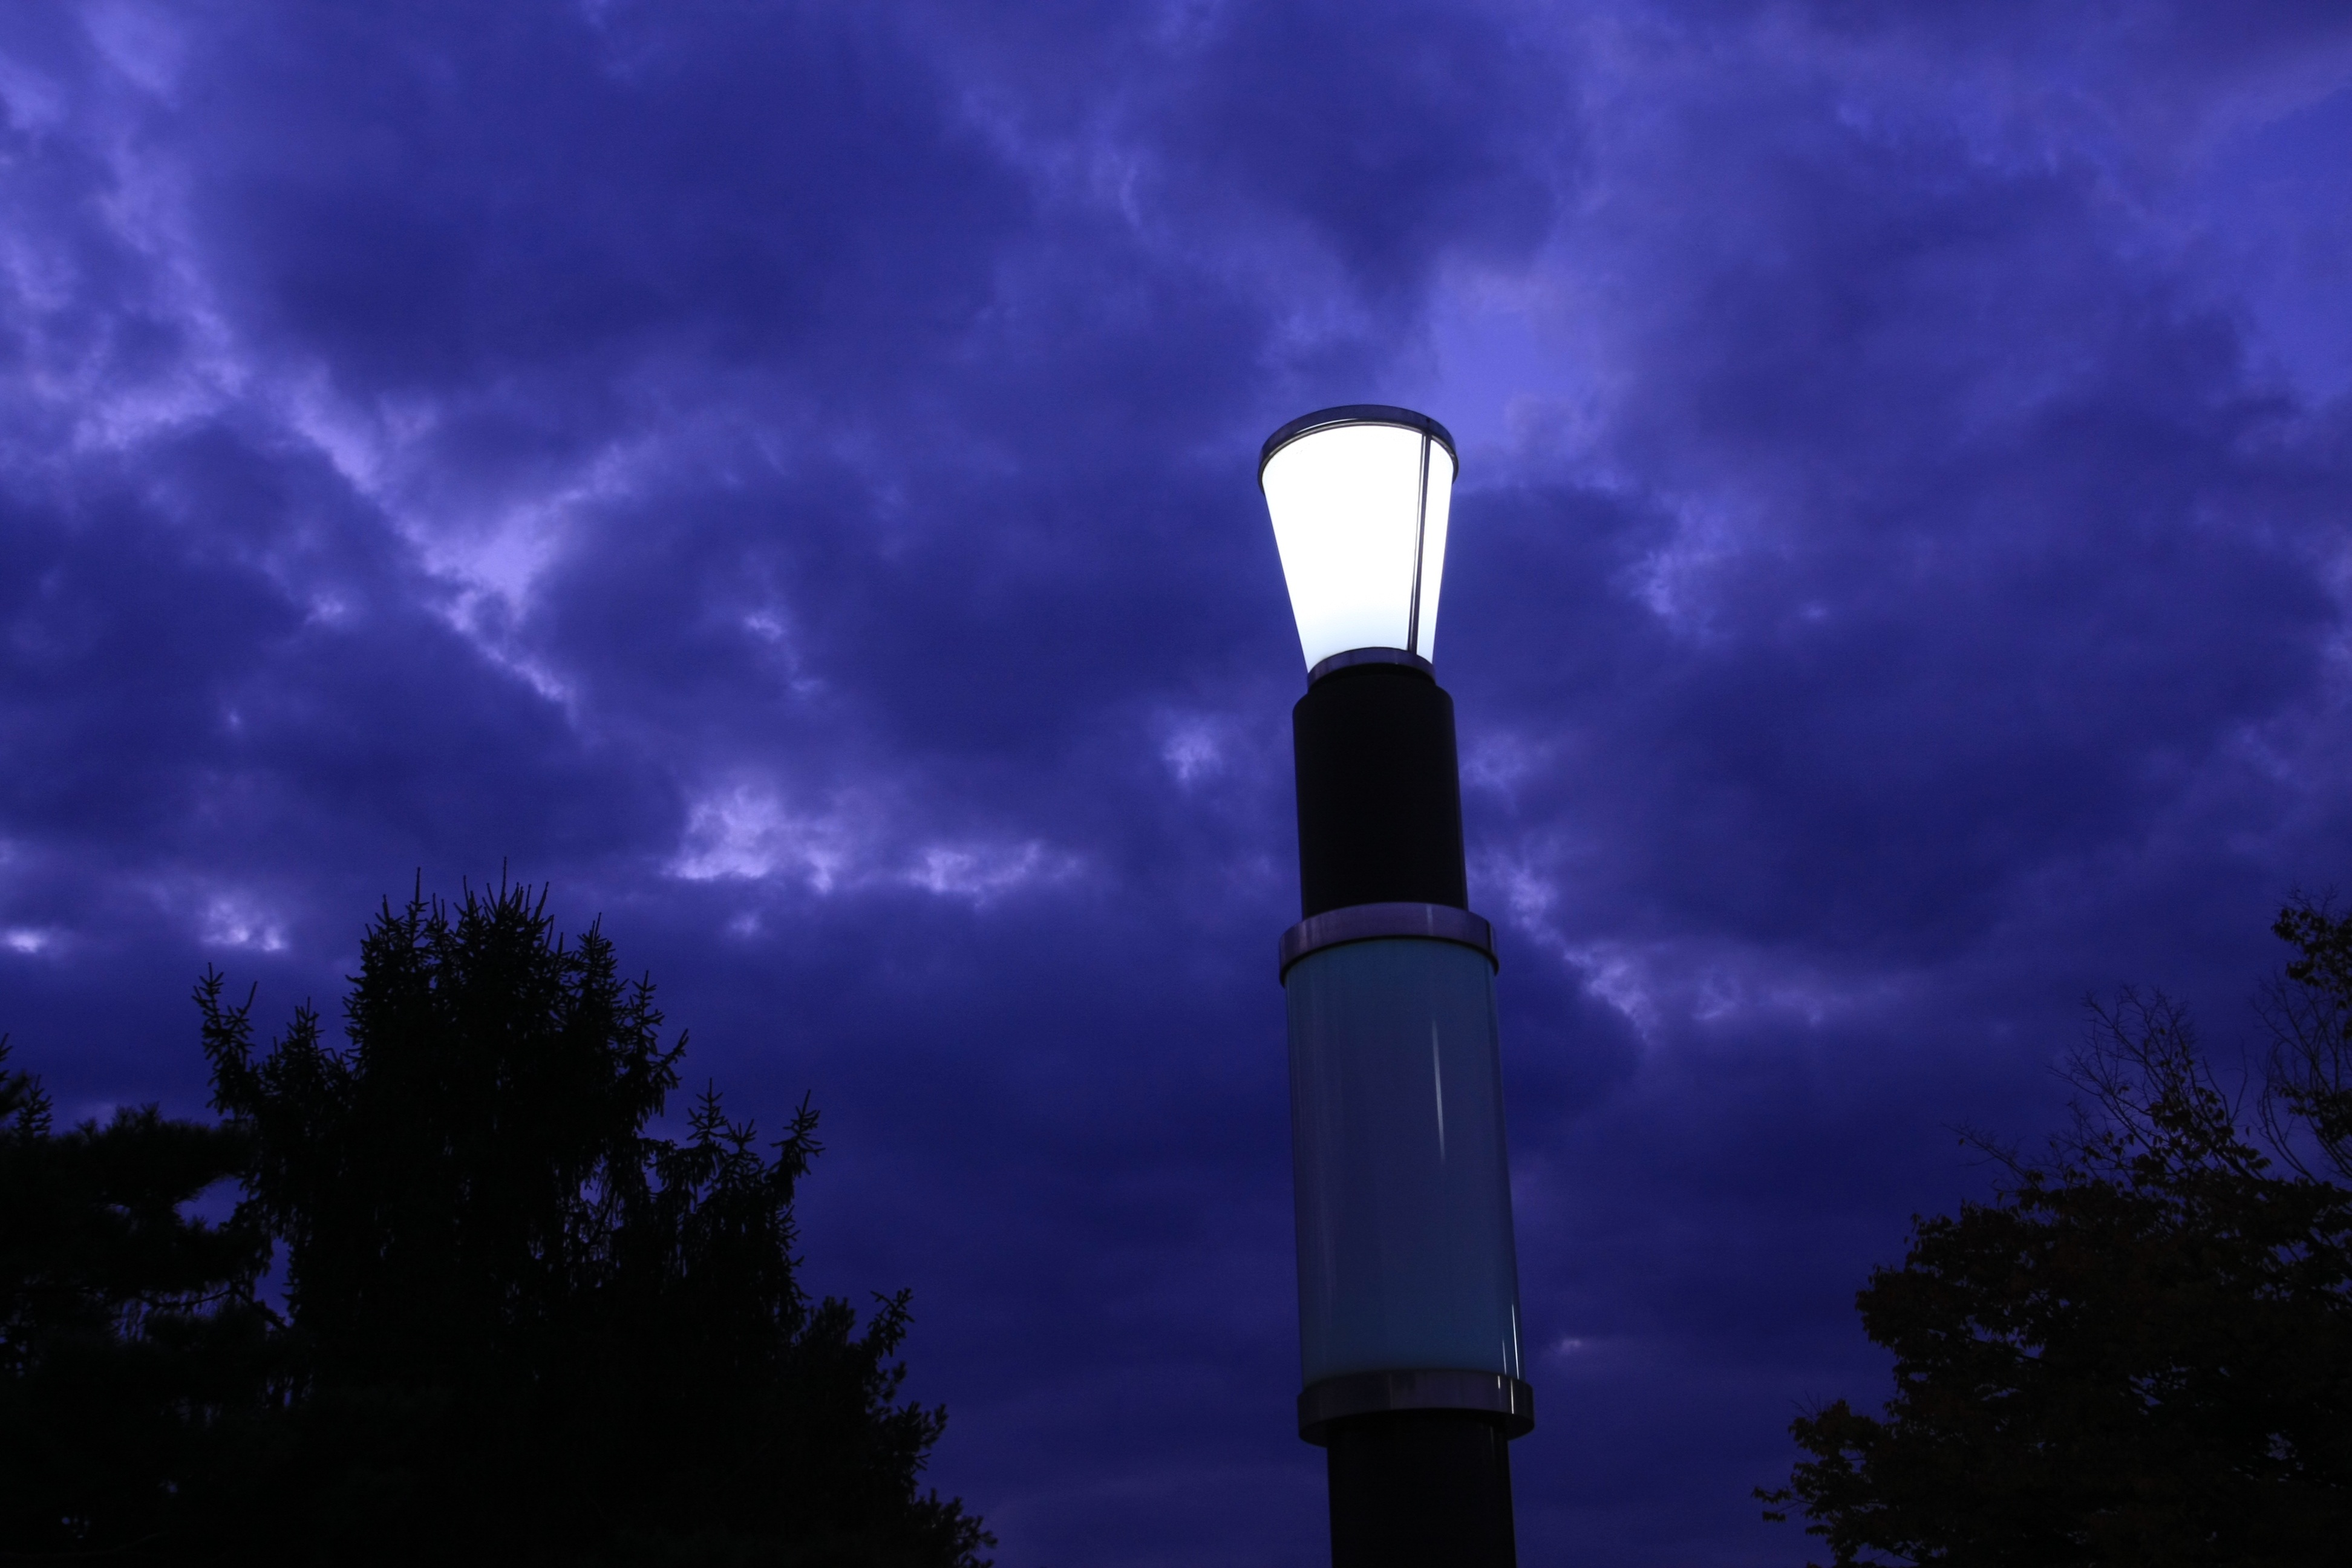
light, cloud, sky, night, atmosphere, evening, reflection, tower, darkness, street light, lighting, night view, street lights